Plague (disease)

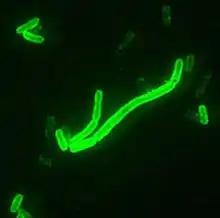
"Yersinia pestis" seen at 200× magnification with a fluorescent label.

Plague is an infectious disease caused by the bacterium "Yersinia pestis". Symptoms include fever, weakness and headache. Usually this begins one to seven days after exposure. There are three forms of plague, each affecting a different part of the body and causing associated symptoms. Pneumonic plague infects the lungs, causing shortness of breath, coughing and chest pain; bubonic plague affects the lymph nodes, making them swell; and septicemic plague infects the blood and can cause tissues to turn black and die.